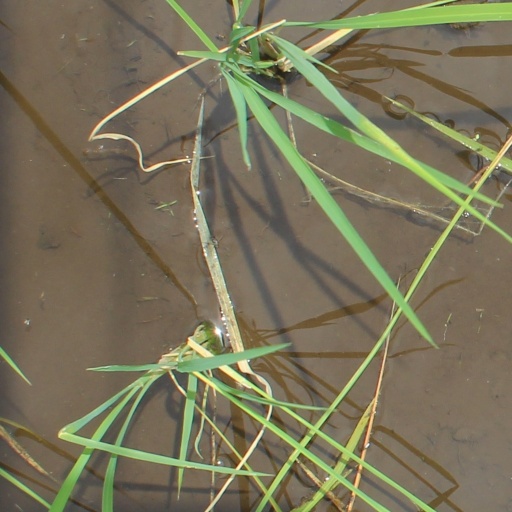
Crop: rice